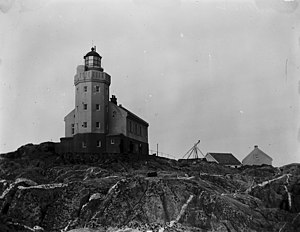
Marstein fyr / Historie / Etablering af fyret
Det oprindelige fyrtårn, foto fra mellem 1890 og 1900
Marstein fyr i Austevoll kommune i Vestland fylke i Norge, er et kystfyr som har vært i drift siden 1877. Det første fyr blev ødelagt under anden verdenskrig og der blev bygget et helt nyt fyrtårn i 1949. Nutidens fyr består af et hvidt stenhus og tårn, det blev automatiseret i 1987 og afbemandet i 2002.